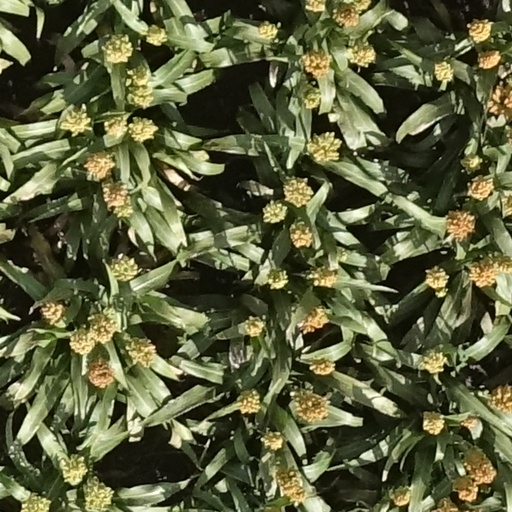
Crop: sorghum